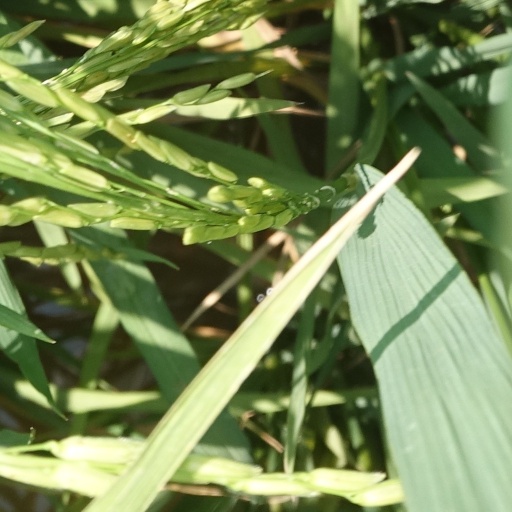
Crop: rice